Kripalu Center

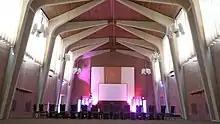
The Kripalu Center Main Hall, 2016

Kripalu's principal building was constructed by the Jesuits in 1957 to replace the Gilded Age mansion "Shadowbrook Cottage." The Jesuits had planned to demolish the mansion due to high maintenance costs, but prior to demolition, the mansion was destroyed by a fire in 1956 which resulted in several fatalities. Jesuits had acquired the former estate in 1922 as a novitiate, but moved away in 1970.